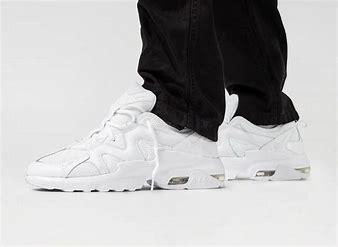
Brand: Nike
Model: Air Max Graviton